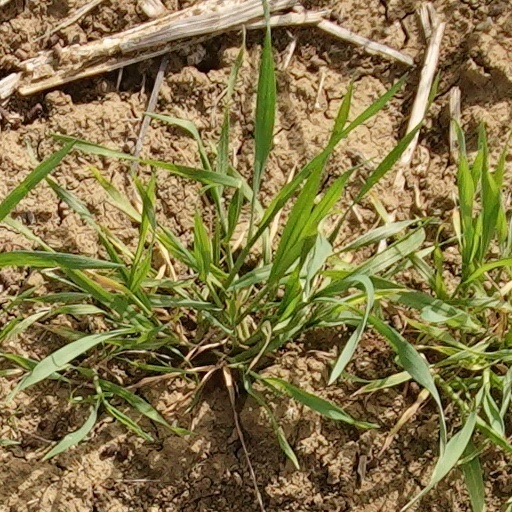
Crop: wheat